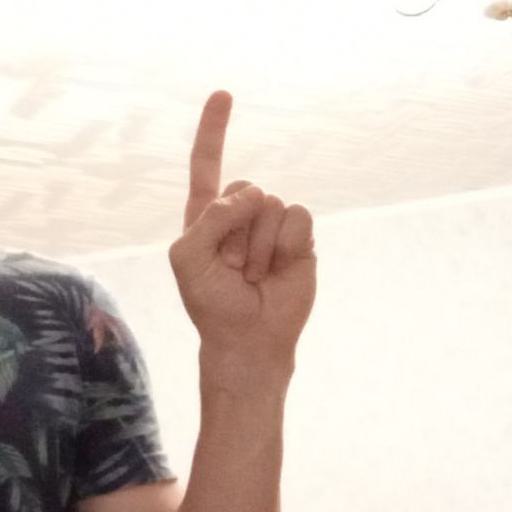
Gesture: one